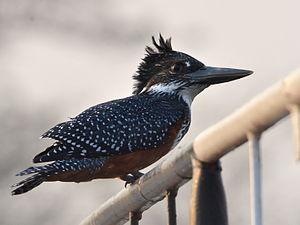
Le Martin-pêcheur géant est une espèce d'oiseaux de la famille des Alcedinidae.